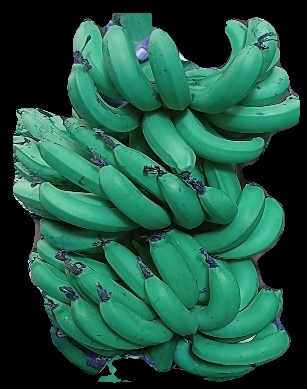
Variety: pachbale
Grade: grade3